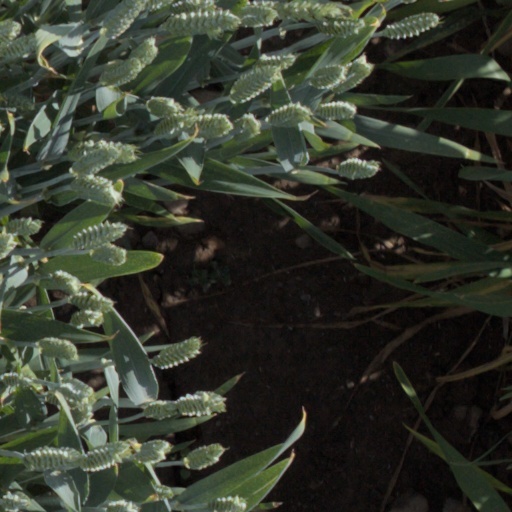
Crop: wheat